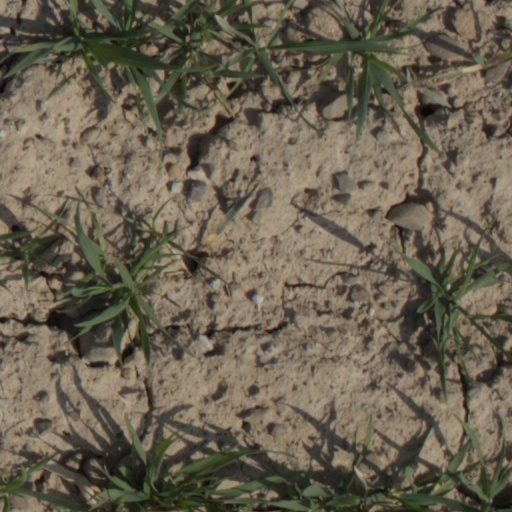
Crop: wheat